List of titles and honours of George VI

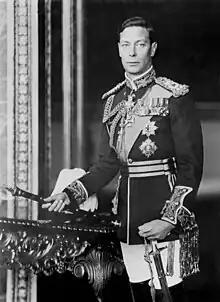
George VI in 1938

George VI received numerous decorations and honorary appointments, both during and before his time as monarch of the United Kingdom and the dominions. Of those listed below; where two dates are shown, the first indicates the date of receiving the award or title, and the second indicates the date of its loss or renunciation.